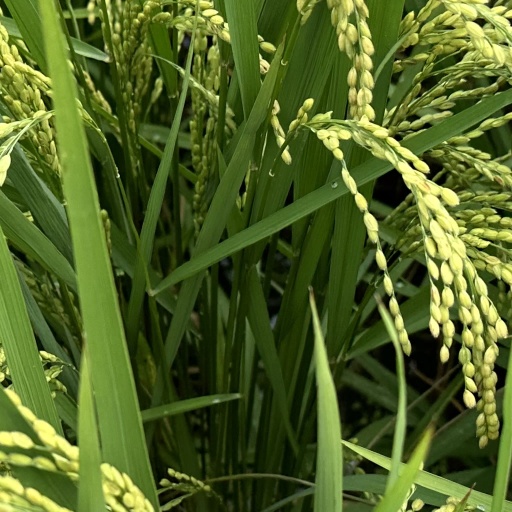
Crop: rice